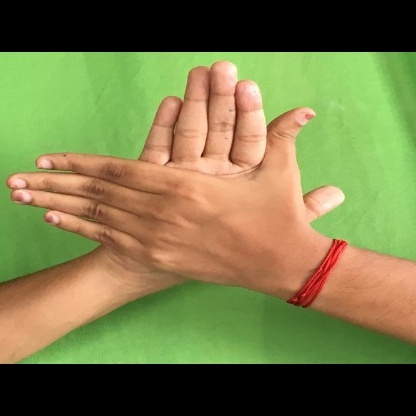
Mudra: Chakra